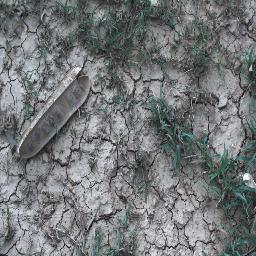
Label: negative